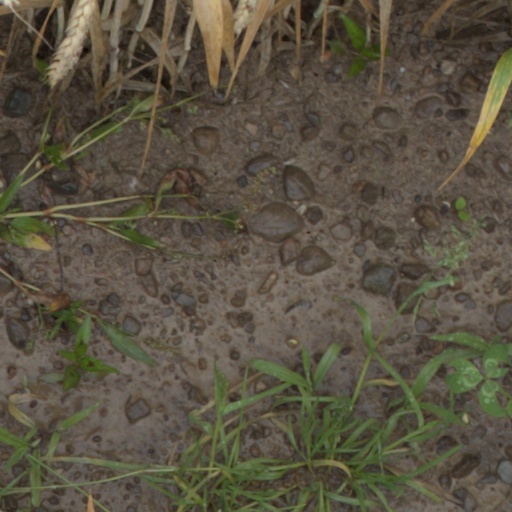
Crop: wheat